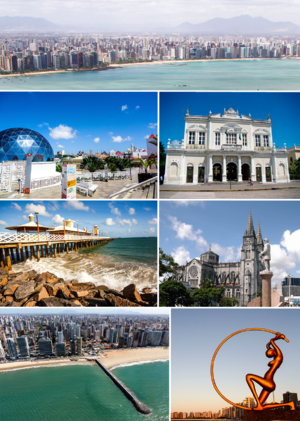
Fortaleza est une ville du Brésil, capitale de l'État du Ceará, dans la région du Nordeste. Elle appartient à la mésorégion Métropolitaine de Fortaleza et à la microrégion de Fortaleza. La ville s'est développée sur les rives du ruisseau Pajeú dans le nord-est du pays, à 1 690 km de Brasília. Son nom provient du Fort Schoonenborch, construit par les Hollandais au cours de leur deuxième contrôle de la région entre 1649 et 1654. La devise de la ville est le mot latin Fortitudine qui signifie « la force, la bravoure, le courage ».